2006 German Grand Prix

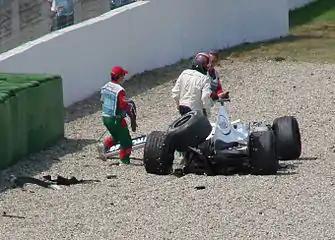
Jacques Villeneuve walks away from his crashed F1.06 in his final F1 race.

Many questioned the sudden pace of Kimi Räikkönen and the sudden lack of it at the Renault team. Soon after the start of the race, the first question was answered: McLaren had put a minimum amount of fuel in Räikkönen's car, forcing him to make a pit stop after just ten laps. And it became a long stop when his crew had problems changing the right rear tyre. All this meant that the Ferrari duo of Michael Schumacher and Felipe Massa sailed off into the distance, with Jenson Button in the Honda and the Renaults of Giancarlo Fisichella and Fernando Alonso chasing behind.